Sport in South Korea

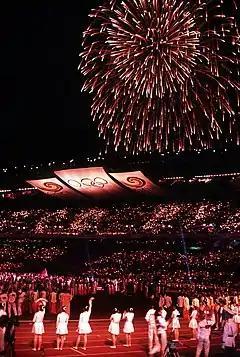
Fireworks at the closing ceremonies of the 1988 Summer Olympics in Seoul

The 1988 Summer Olympics were celebrated in Seoul from September 17 to October 2, 1988. They were the second Summer Olympic Games to be held in Asia, last hosted in Tokyo in 1964.